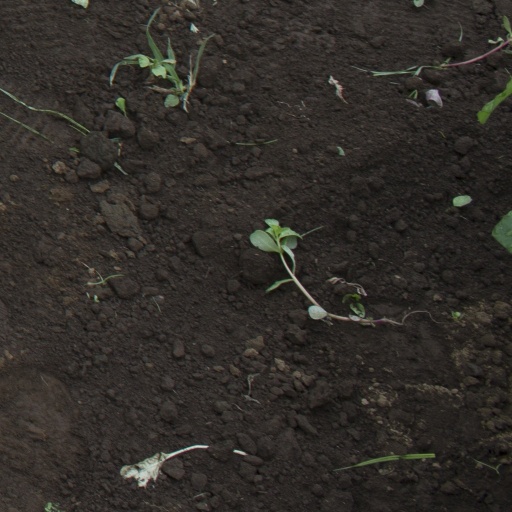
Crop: soybean